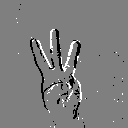
ASL letter: w